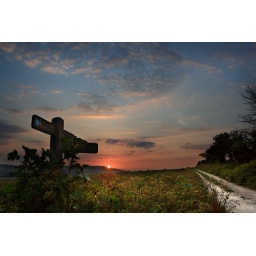
Just missed a barn owl flying through by a few seconds.